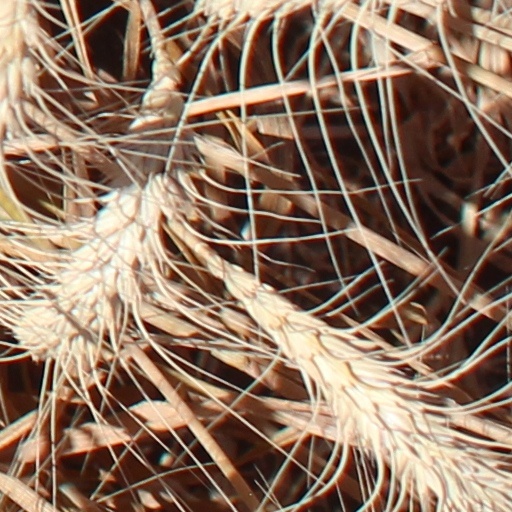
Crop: wheat